Scouting and Guiding in the Czech Republic

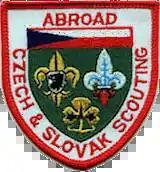
Emblem of Czech and Slovak Scouts Abroad, which incorporates the Flag of Czechoslovakia, the Trefoil as a symbol for Girl Guides, the traditional badges of Junák and Slovenský skauting

The Scout and Guide movement in the Czech Republic is served by